The Sword Smith

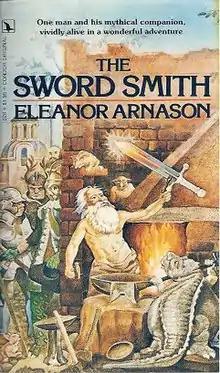
Cover for the first edition, with art by Abe Echevarria.

The Sword Smith is a low fantasy fiction novel by American writer Eleanor Arnason, published in 1978 by Condor. The beginning of the story plunges straight into the narration of a smith on the run, named Limper, with a young dragon named Nargri. Almost all explanations about who they are and why they are on the run are revealed through dialogues between the characters.